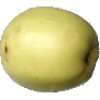
Label: Apple Golden 2